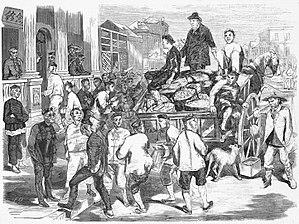
Les Sino-Australiens sont des citoyens australiens d'ascendance chinoise. Selon le recensement, en 2016, il y avait 1 213 903 personnes d'origine chinoise en Australie, soit 5,6 % de la population totale du pays.